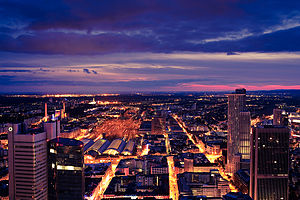
Frankfurt am Main / Demografi / Befolkning
Frankfurts skyline, fotograferet om natten.
Frankfurt am Main, almindeligt kendt som Frankfurt, er den største by i den tyske delstat Hessen og den femtestørste by i Tyskland med et indbyggertal på 687.775. I byområdet, Stor-Frankfurt, er indbyggertallet på 2,5 mio.